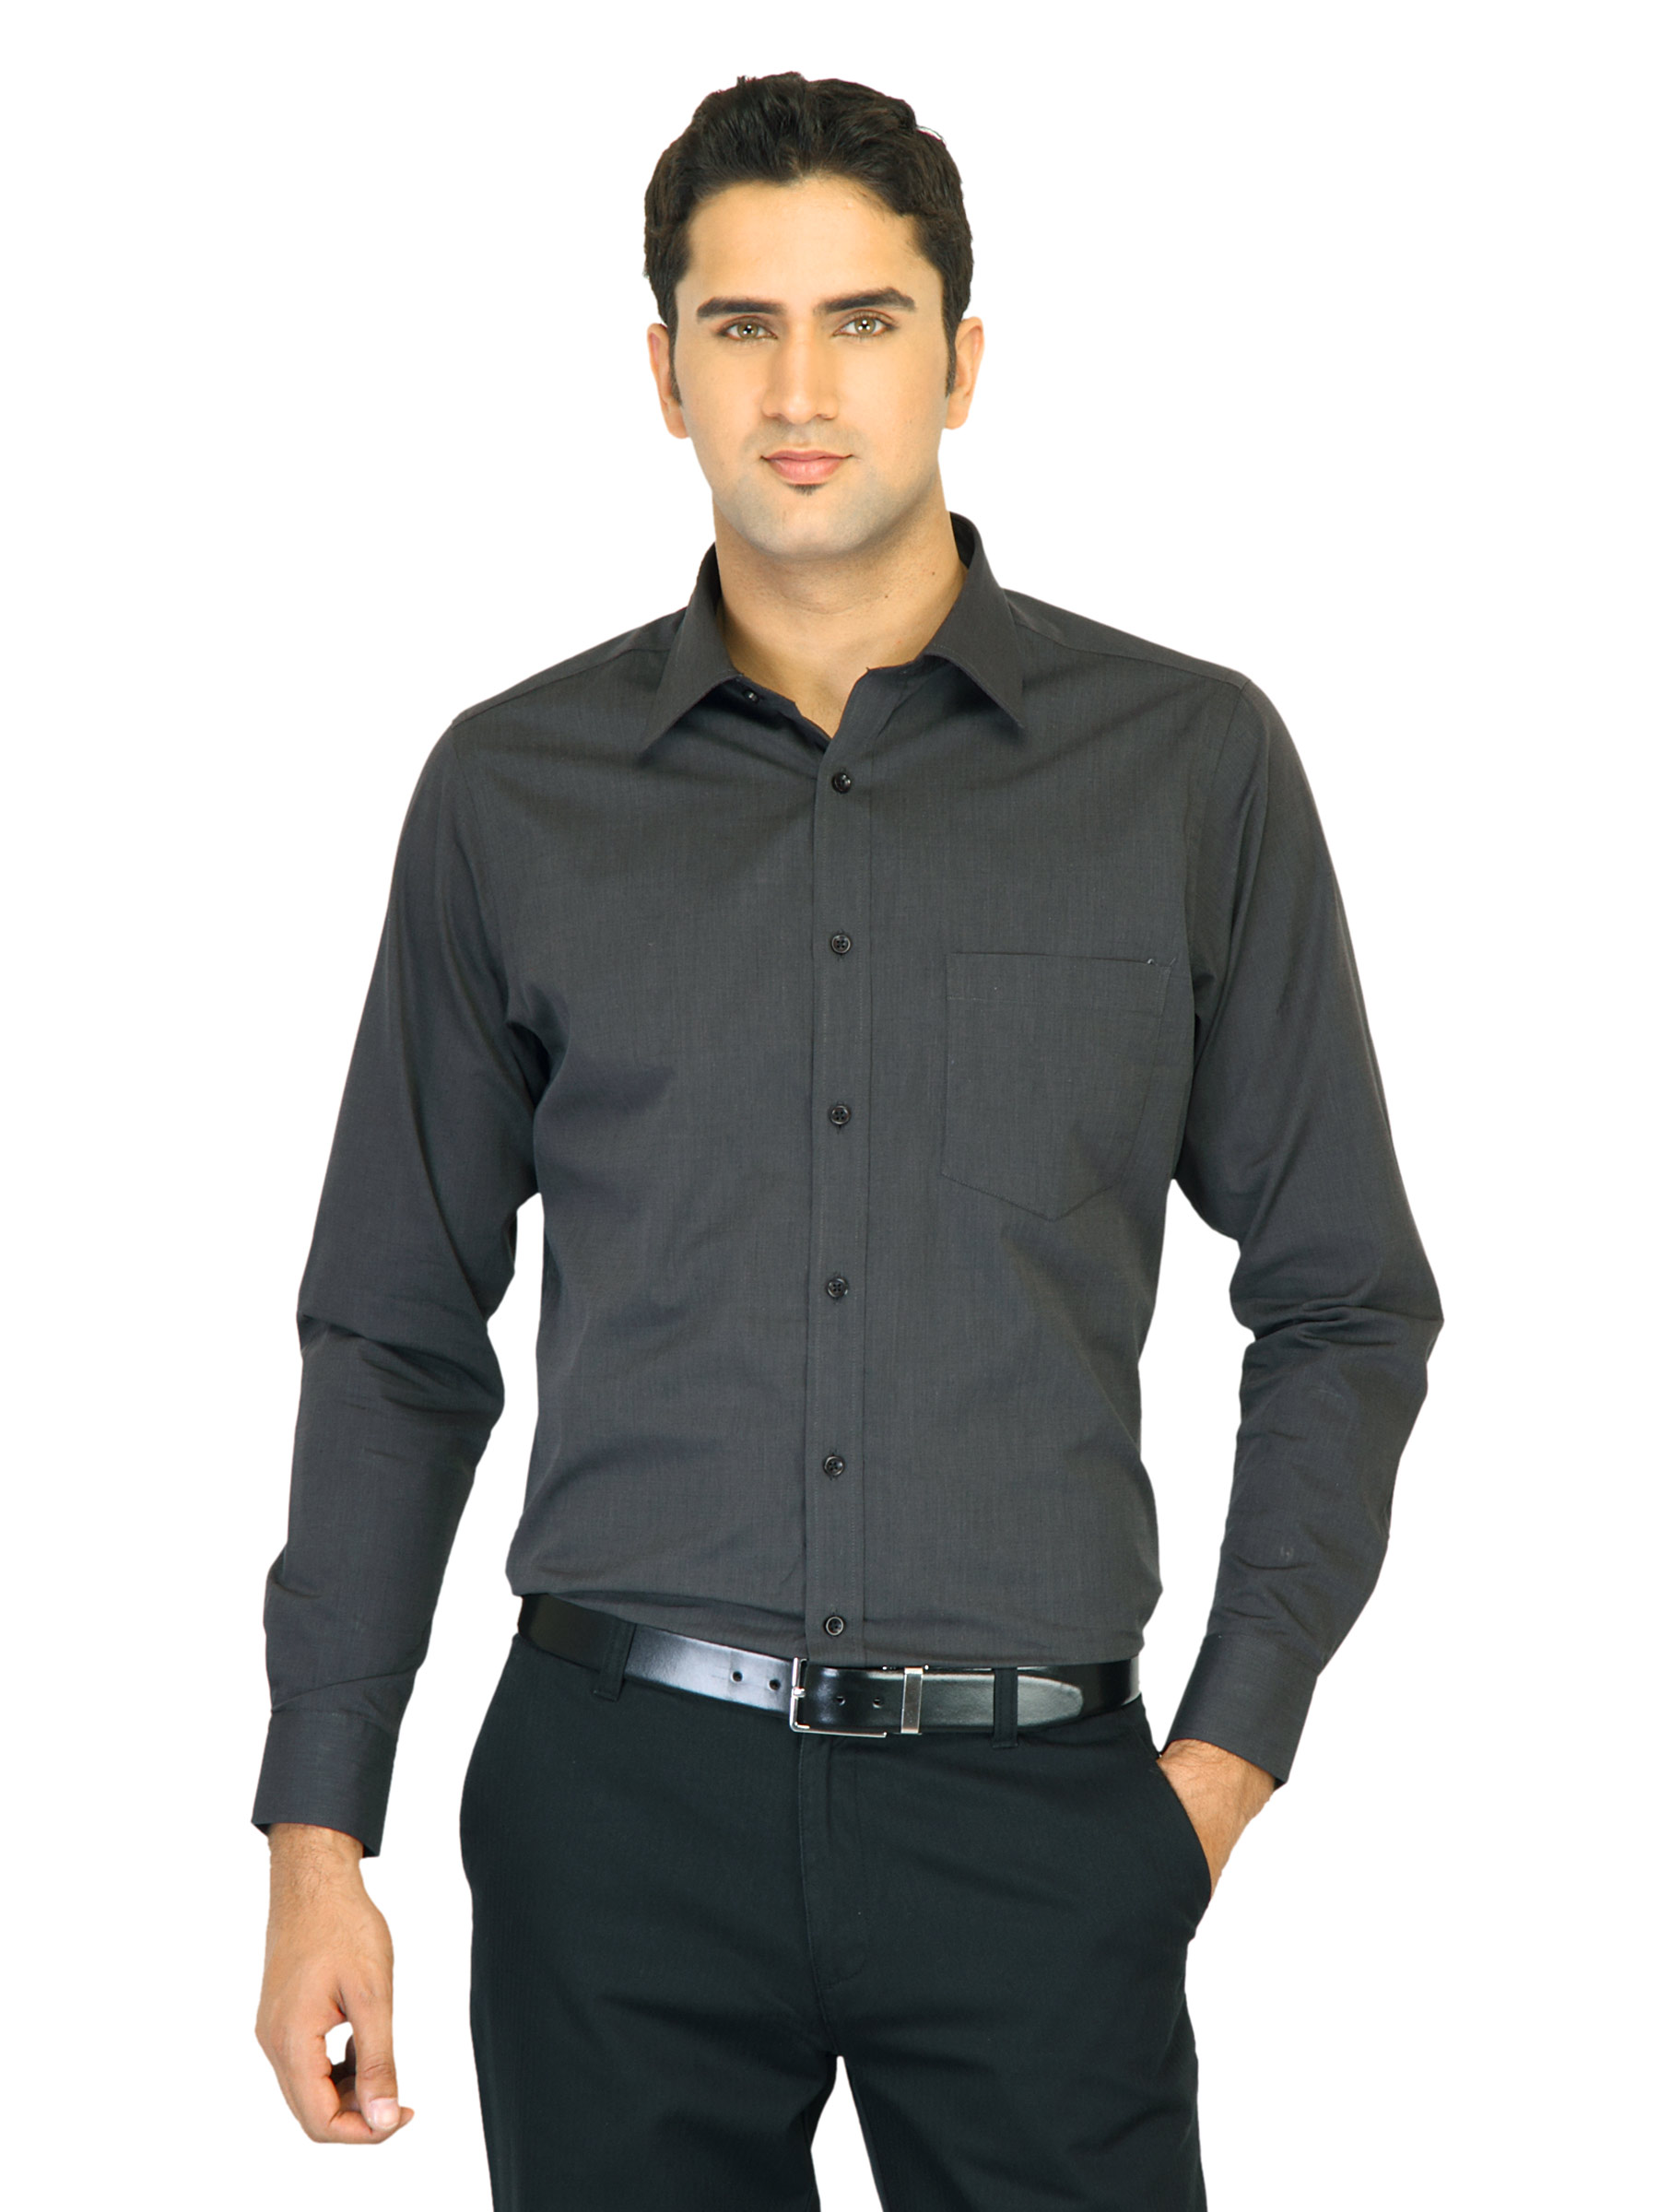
Belmonte Men Solid Black Shirts
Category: Apparel / Topwear / Shirts
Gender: Men
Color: Black
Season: Fall 2011
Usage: Formal